Clarence Campbell

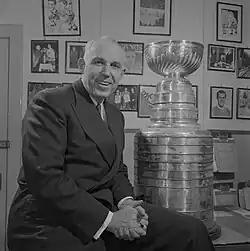
Clarence Campbell poses with the Stanley Cup in 1957

Clarence Sutherland Campbell, (July 9, 1905 – June 24, 1984) was a Canadian ice hockey executive, referee, and soldier. He refereed in the National Hockey League (NHL) during the 1930s, served in the Canadian Army during World War II, then served as the third president of the NHL from 1946 to 1977. His tenure as president included the Richard Riot and the 1967 NHL expansion. His career was recognized with induction into the Hockey Hall of Fame in 1966, and the naming of the Clarence S. Campbell Bowl for him.